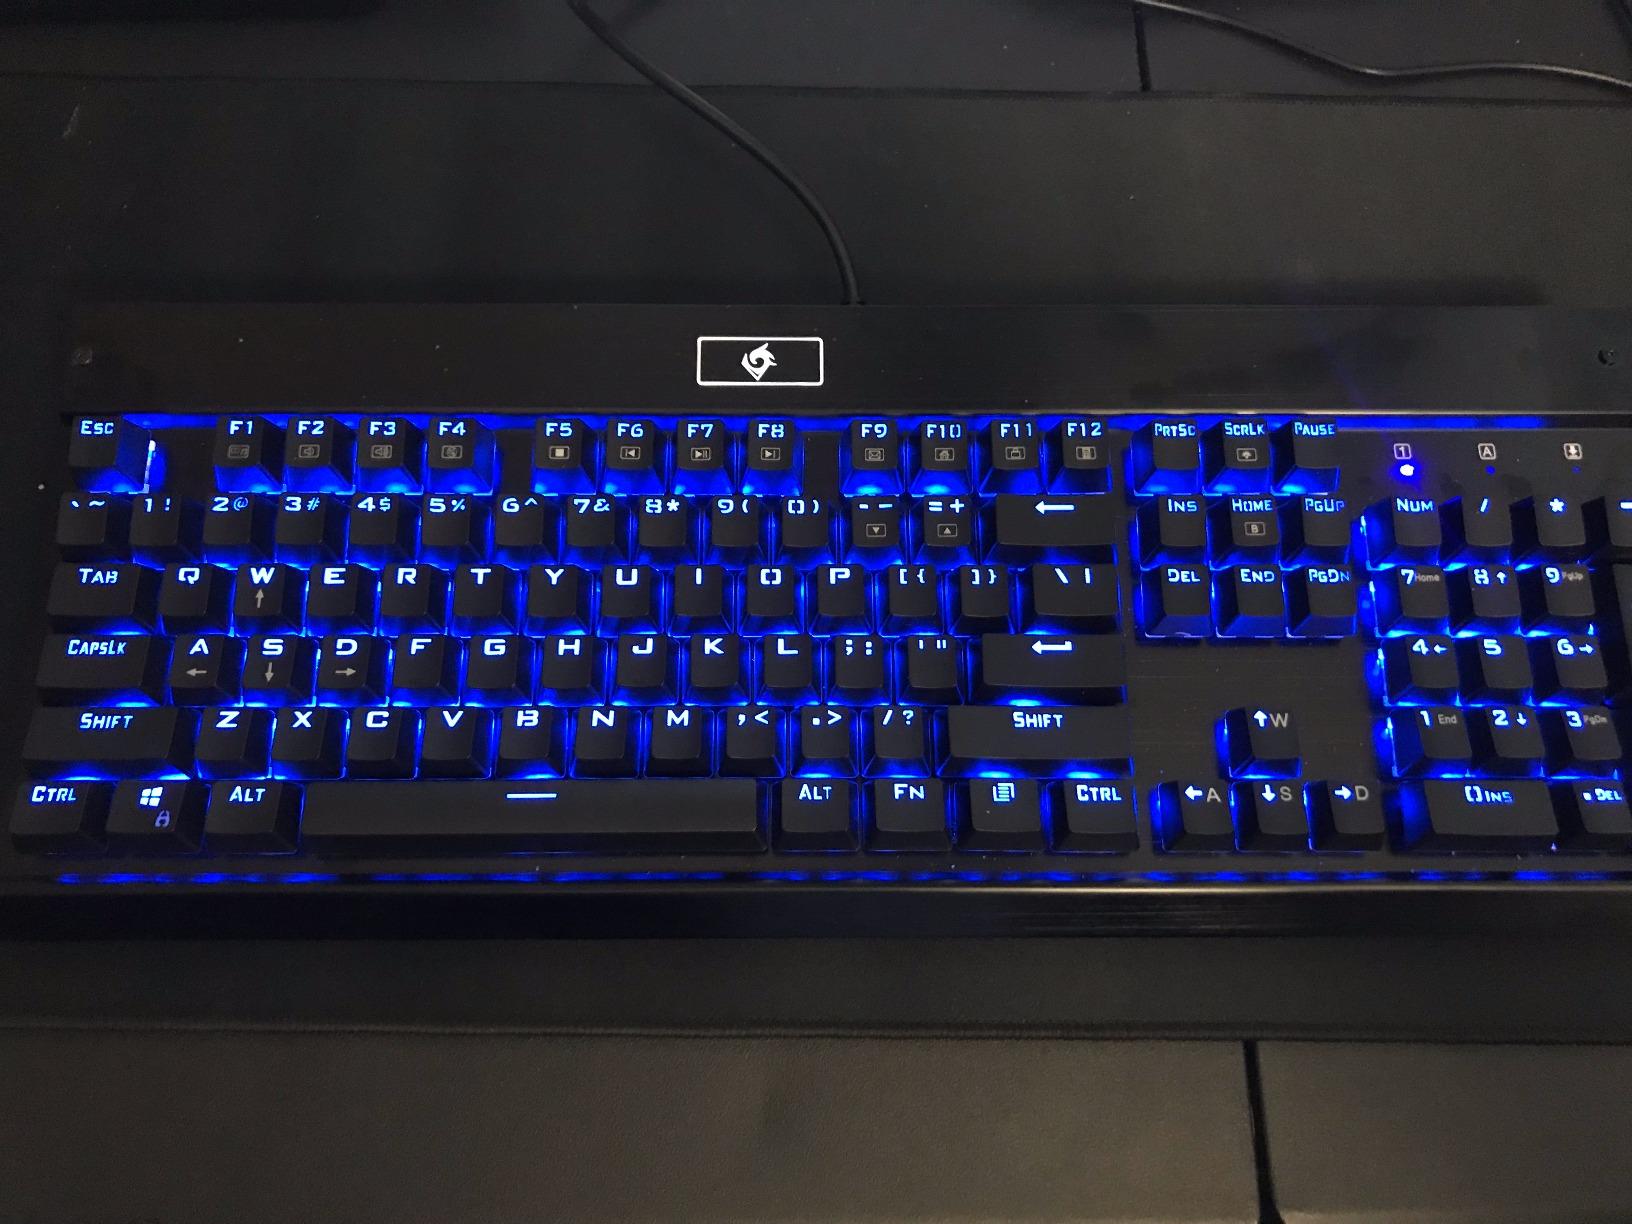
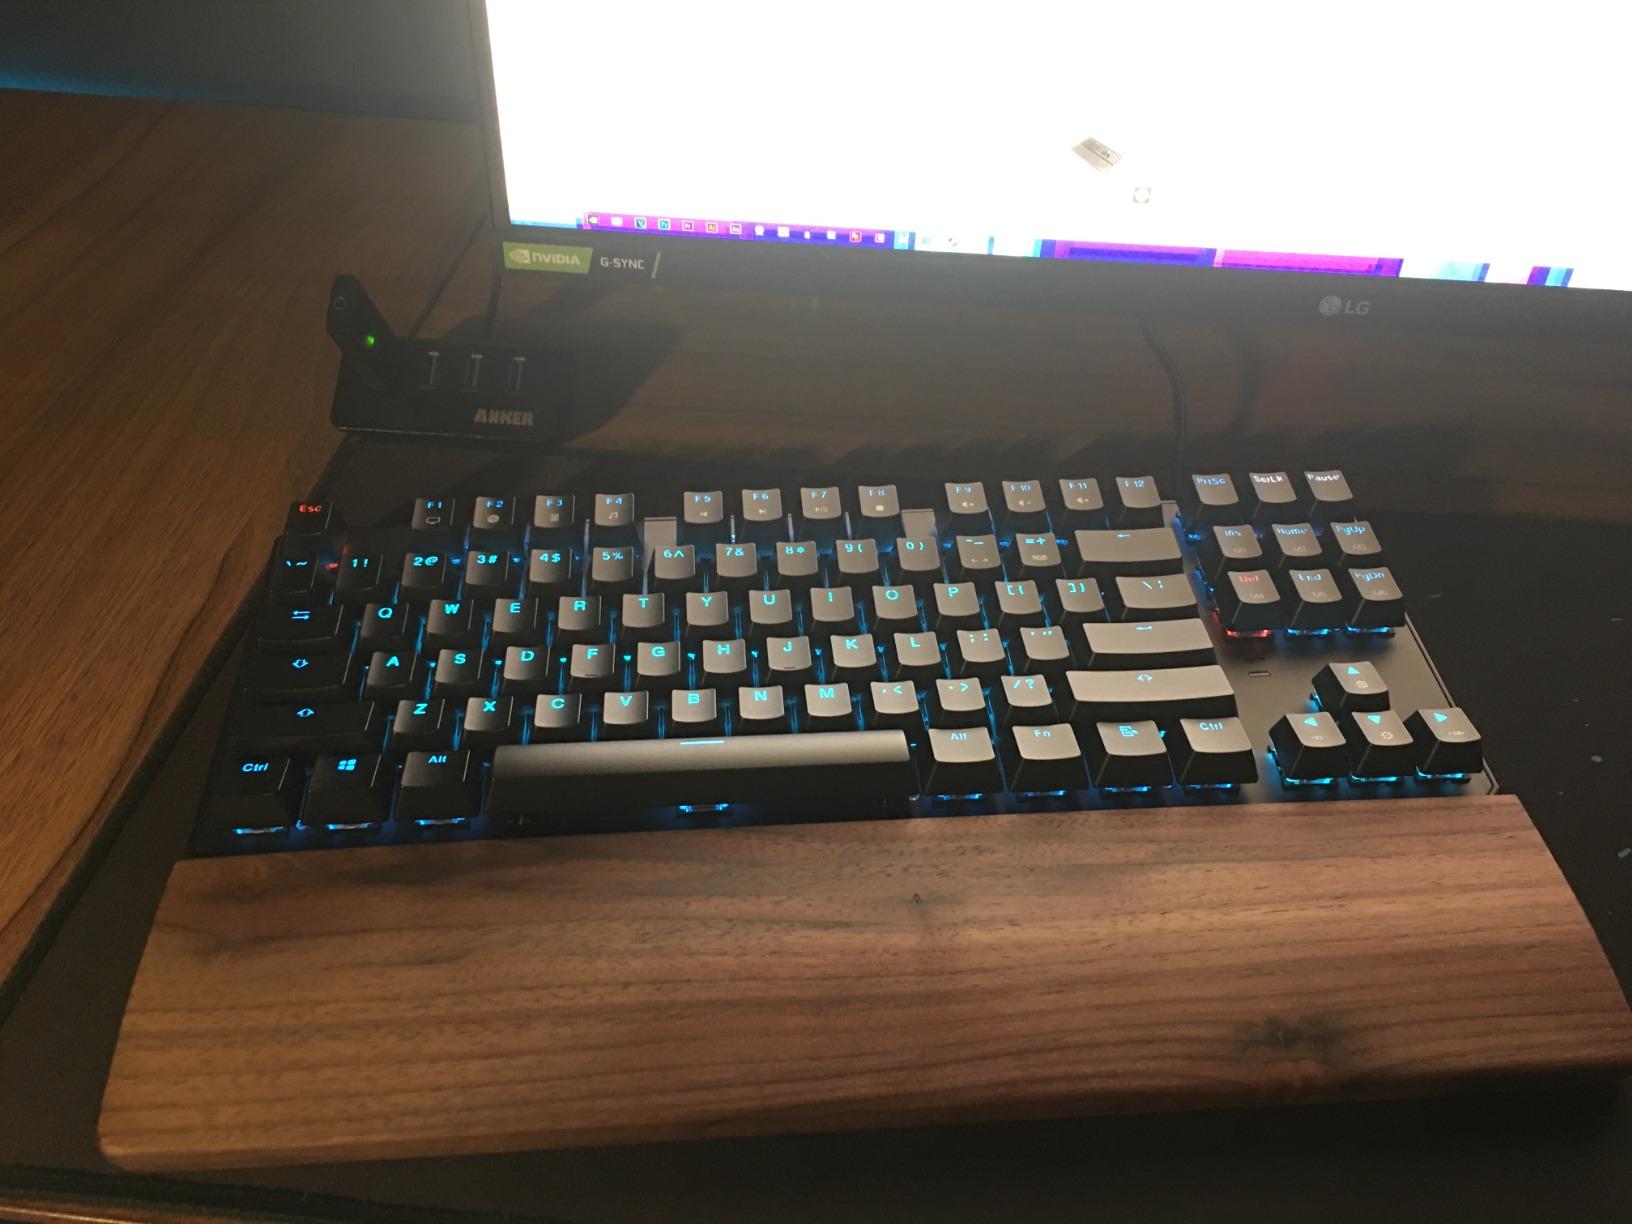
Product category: keyboard
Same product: no